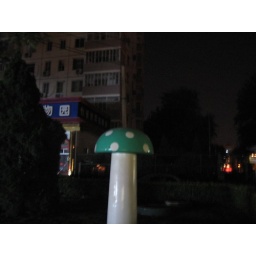
Random green plastic mushroom in front of some building.